Elvira Madigan (1967 film)

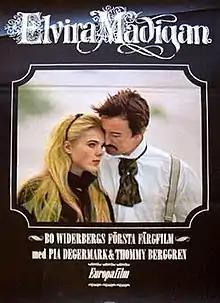

Elvira Madigan is a 1967 Swedish romantic drama film directed by Bo Widerberg and starring Pia Degermark and Thommy Berggren. It is based on the tragedy of the Danish slackrope dancer Hedvig Jensen, working under the stage name of Elvira Madigan at her stepfather's travelling circus, and her romance with Swedish nobleman lieutenant Sixten Sparre.